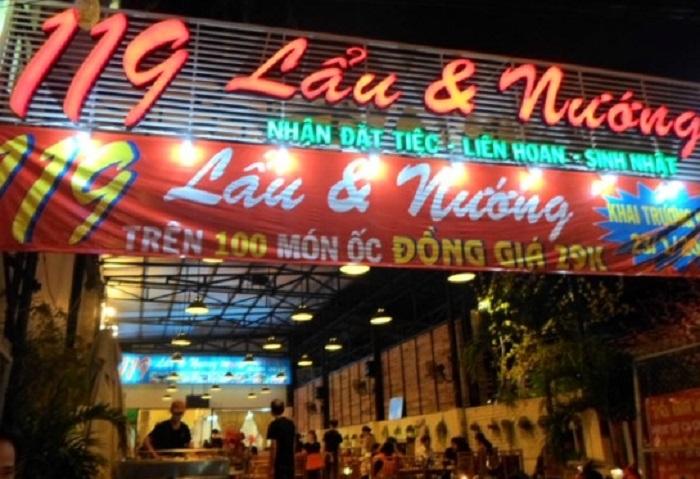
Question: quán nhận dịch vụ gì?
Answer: quán nhận đặt tiệc, liên hoan, sinh nhật